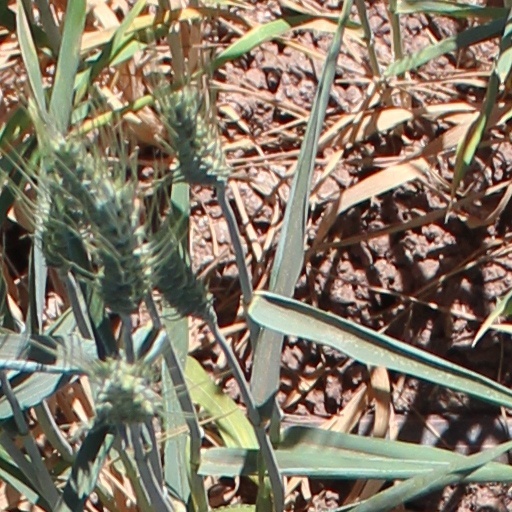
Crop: wheat